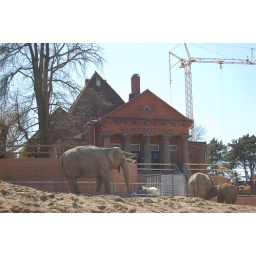
The elephants are out in the open in their brand new area with their old house in the background.